Jesse Beams

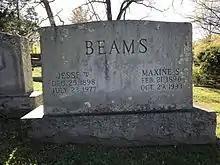
Beams's gravestone at the University of Virginia Cemetery in Charlottesville, Virginia.

He is buried at the University of Virginia Cemetery.